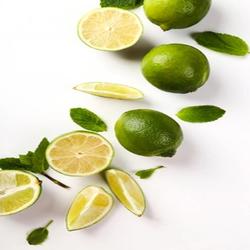
Label: Lemon